AlterG

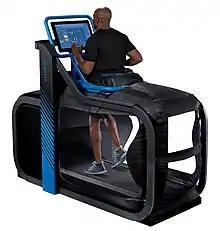
Via 400X Anti-Gravity Treadmill

AlterG, Inc. is a medical device company that makes mobility enhancement products for physical therapy and athletic training. Its first product, the Anti-Gravity Treadmill, now has a product line that includes the M/F320, Via 400 and 400X, and Pro 200 and 500.